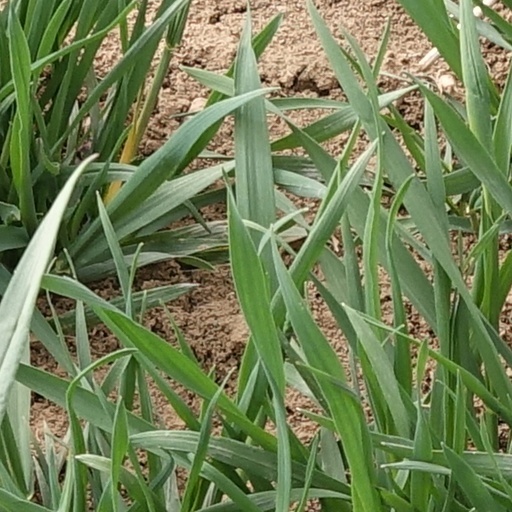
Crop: wheat